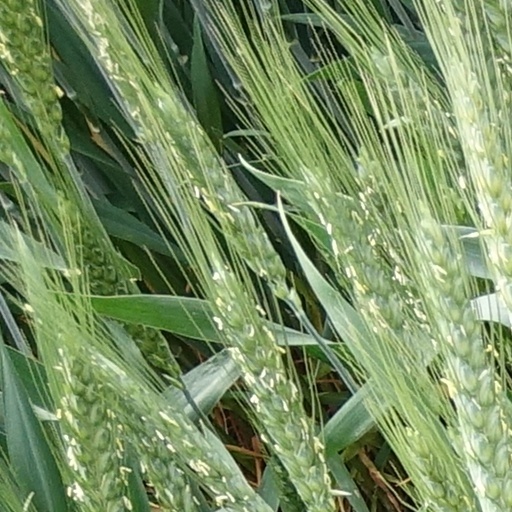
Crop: wheat